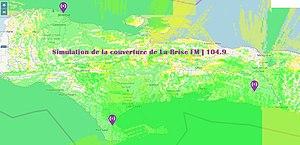
La-Brise-Couverture
Radio Télé la Brise est une chaîne de Radio-télévision haïtienne francophone basée à Camp-Perrin émettant sur 104.9 MHz La Brise FM et Télé La Brise sur Canal 28. Elle a été fondée le 20 mars 2007 par l'ingénieur Max Alain Louis. Radio Télé la Brise diffuse en relais les nouvelles locales & internationales par le biais du réseau de l'information de La Voix de l'Amérique les nouvelles en créole haïtien, des films haïtiens et étrangers, des concerts vidéo-musicaux, des vidéo-clips haïtiens et étrangers et des télé-feuilletons haitiens et etrangers.